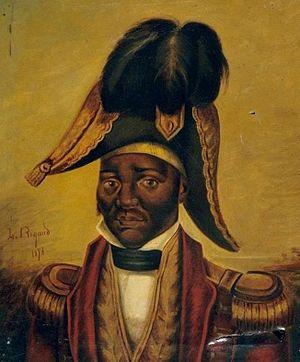
Président à vie est un titre utilisé par certains chefs d'État qui accorde à un président élu un mandat à durée illimité. Le titre confère parfois au titulaire le droit de désigner ou de nommer un successeur. L'utilisation du titre de "président à vie" plutôt que d'un titre traditionnellement autocratique, tel que celui d'un monarque, implique la subversion de la démocratie libérale par le titulaire. En effet, un président à vie peut parfois établir une monarchie autoproclamée, telle que Henri Christophe en Haïti.
Marie-Claire Bonheur, née à Léogâne en 1758 et morte aux Gonaïves le 9 août 1858, est impératrice d'Haïti, en tant qu'épouse de Jean-Jacques Dessalines, empereur d'Haïti sous le nom de Jacques Iᵉʳ.
Jean-Jacques Dessalines est un militaire et chef d'État haïtien, ayant combattu sous la Révolution française puis lors de la Révolution haïtienne, en tant que lieutenant-général au service de Georges Biassou puis de Toussaint Louverture.
Il y a 13 monarchies dans les Amériques. Chacune est une monarchie constitutionnelle dans laquelle le souverain hérite de son mandat, le conservant généralement jusqu'à sa mort ou son abdication, et est lié par les lois et les coutumes dans l'exercice de ses pouvoirs. Dix de ces monarchies sont des États indépendants qui partagent comme souverain respectif la reine Élisabeth II, et qui sont des royaumes du Commonwealth, alors que les trois autres sont des dépendances d'autres monarchies européennes. En tant que telles, aucune des monarchies des Amériques n’a de monarque en permanence.